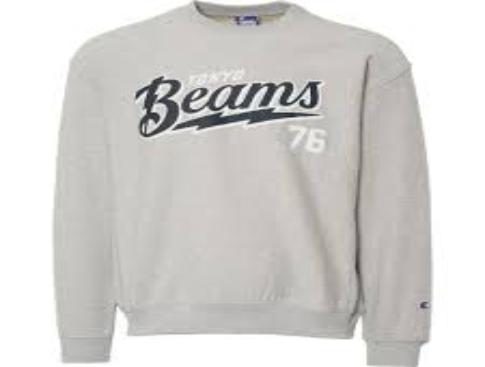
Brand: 76
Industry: Clothes